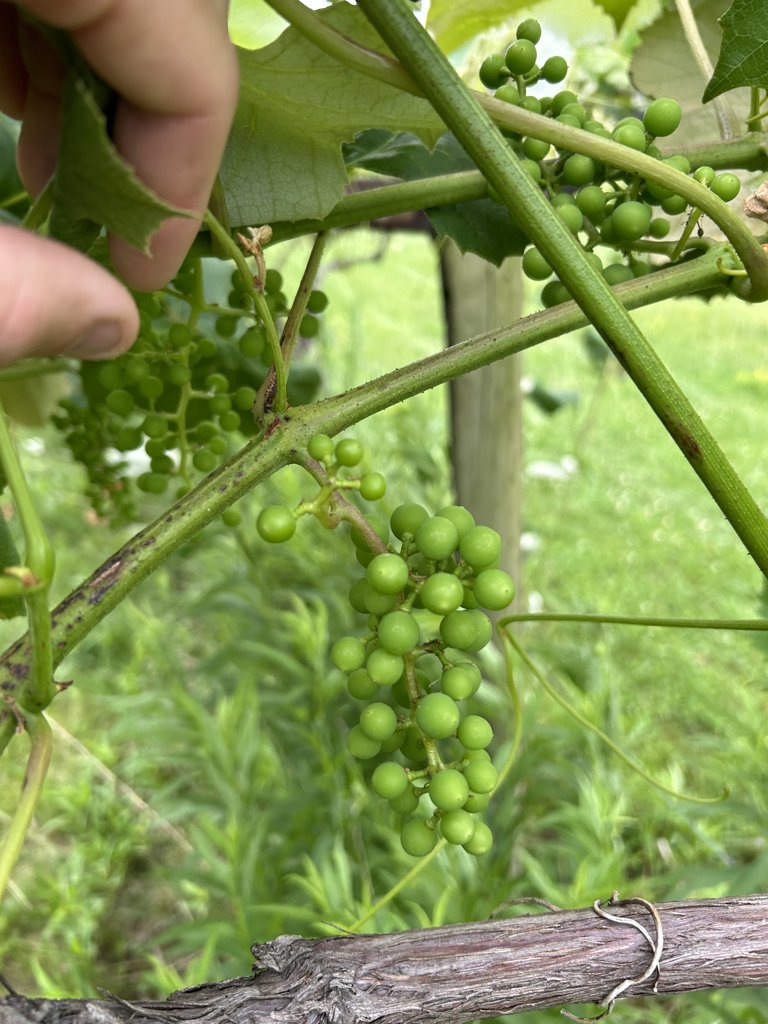
Berries visible: 124
Grape clusters: 3